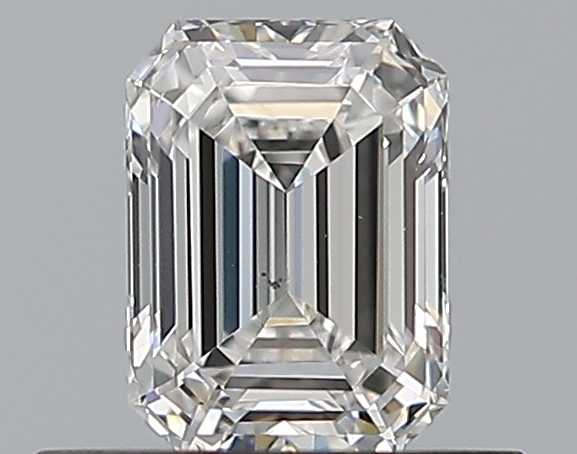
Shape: emerald
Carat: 0.5
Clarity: SI1
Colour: E
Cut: EX
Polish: EX
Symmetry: VG
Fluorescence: N
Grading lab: GIA
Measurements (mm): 5.26 x 3.87 x 2.61